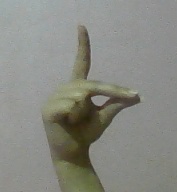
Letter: ta